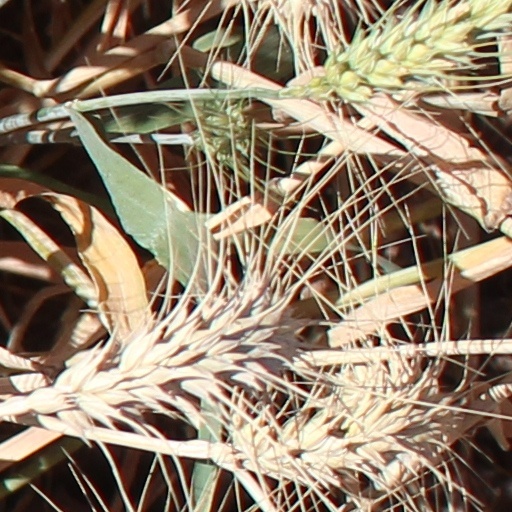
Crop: wheat